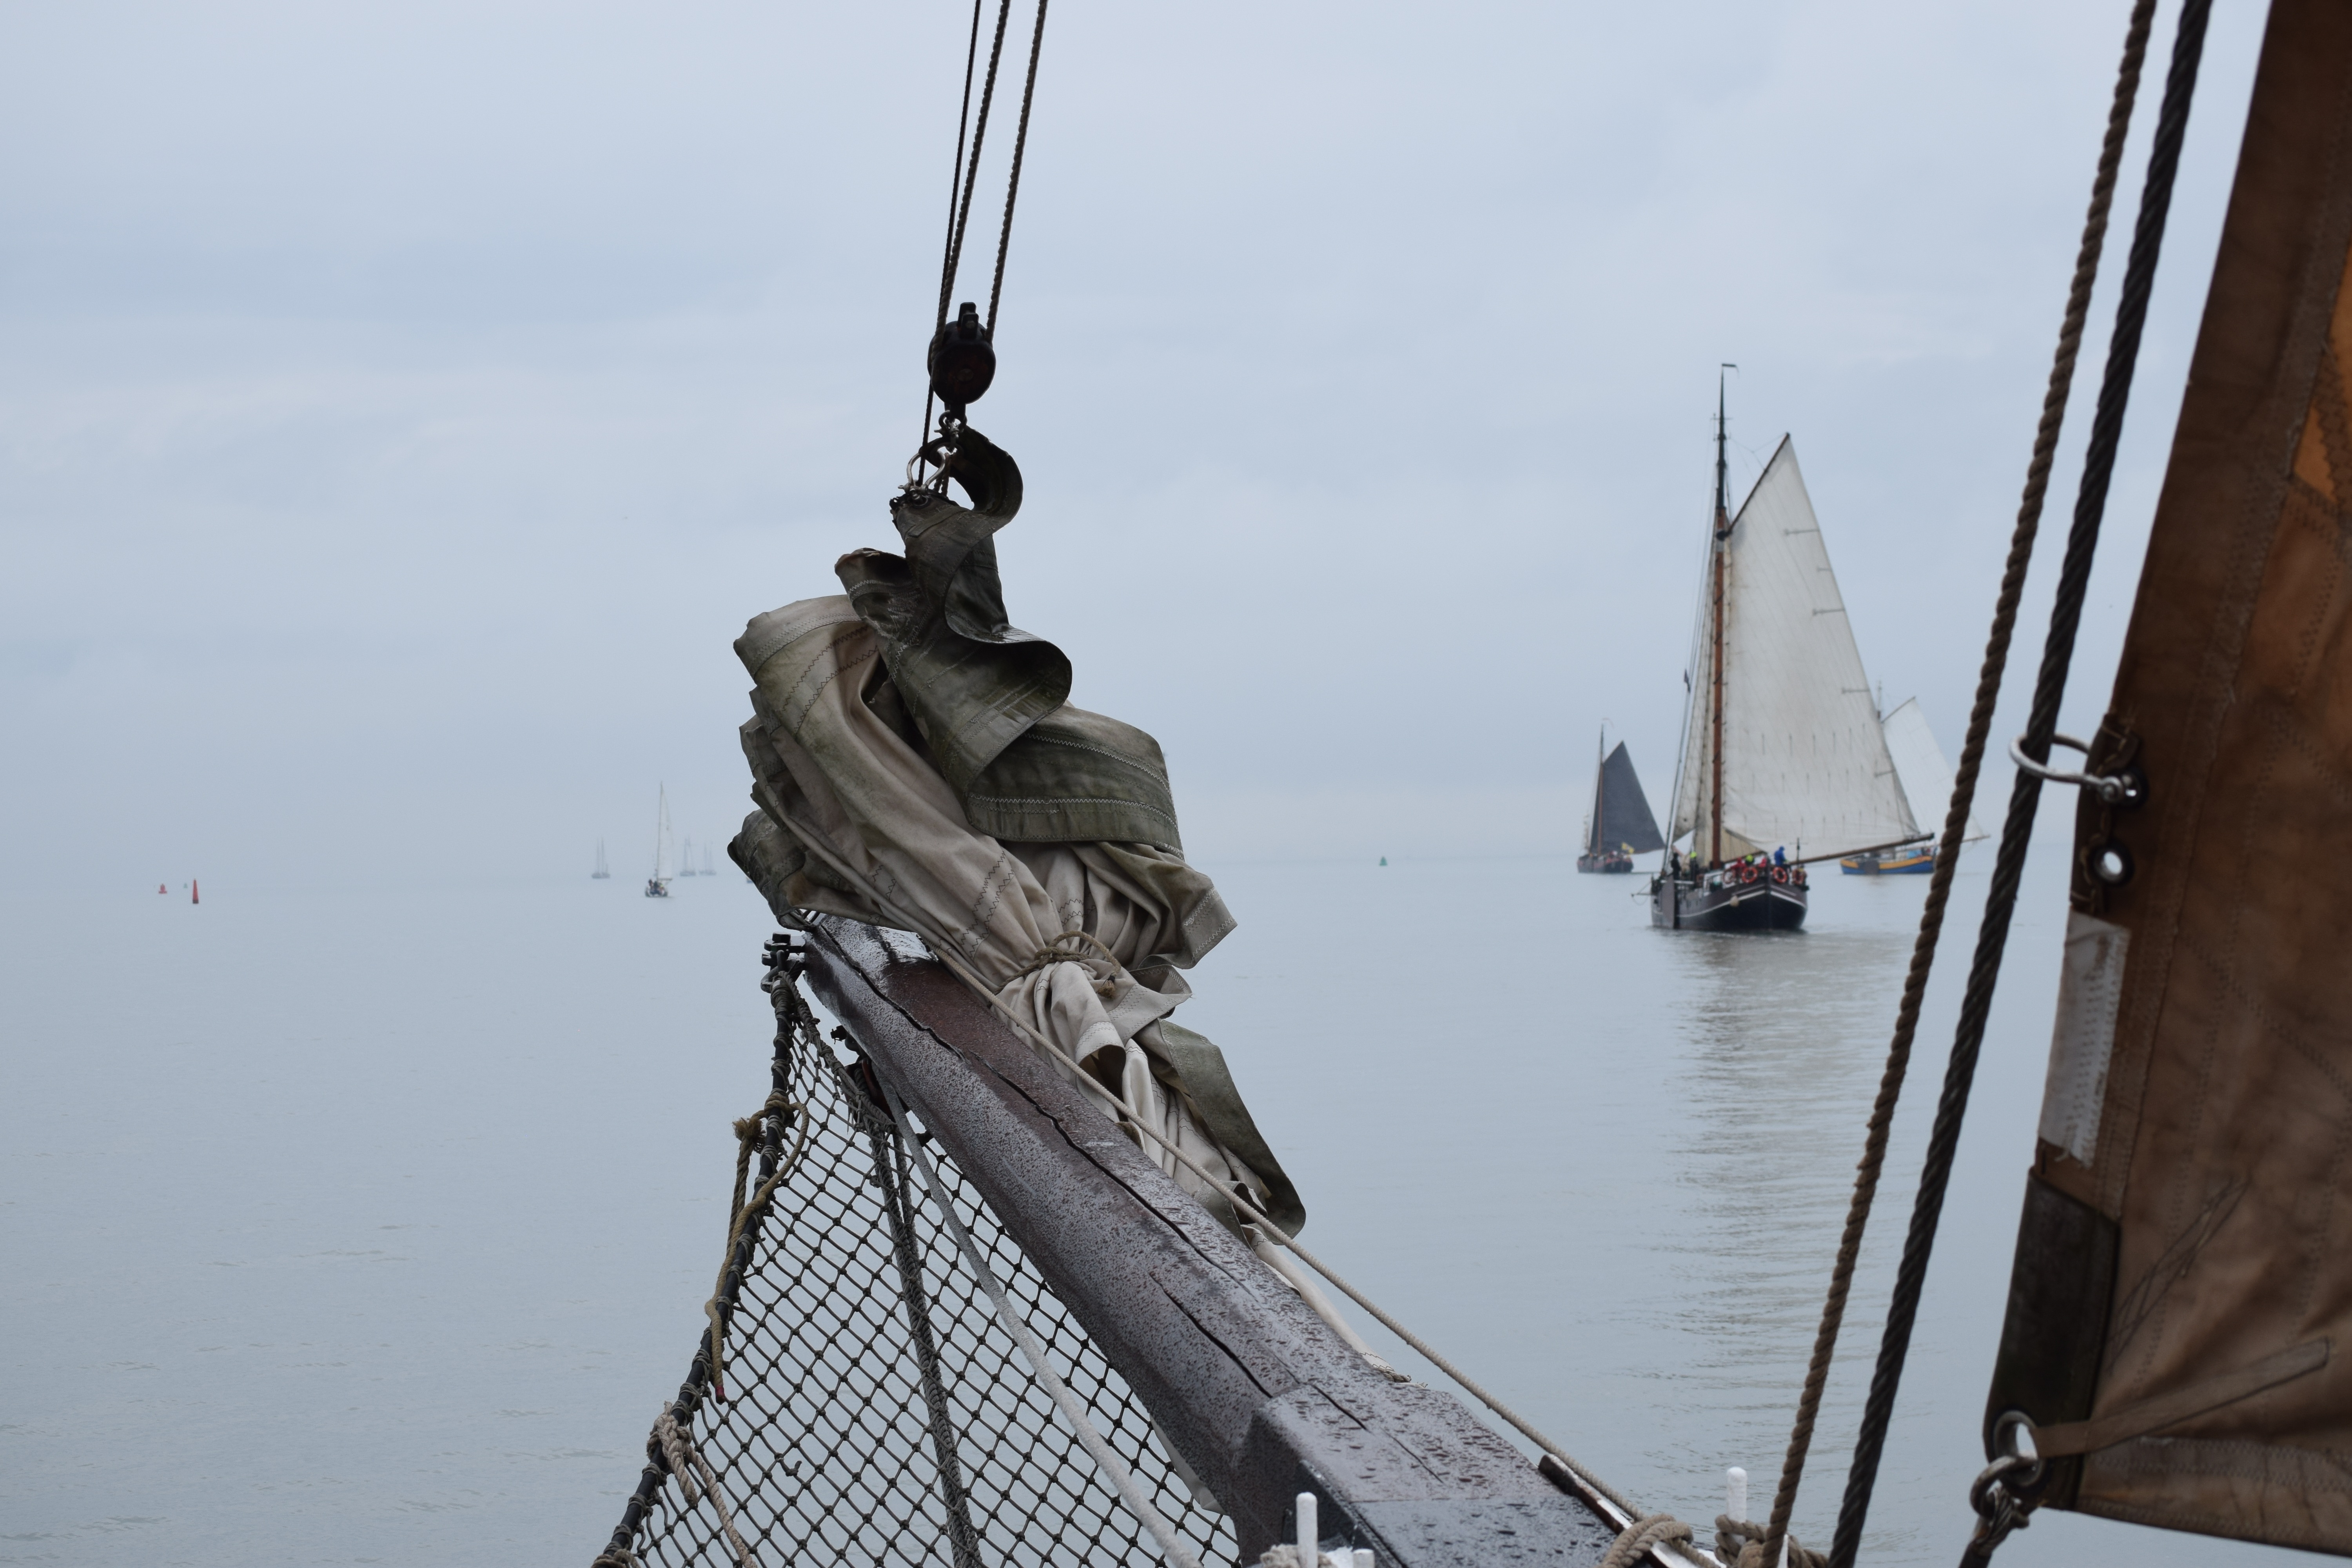
sea, boat, ship, vehicle, mast, sailing, sail, watercraft, brandaris